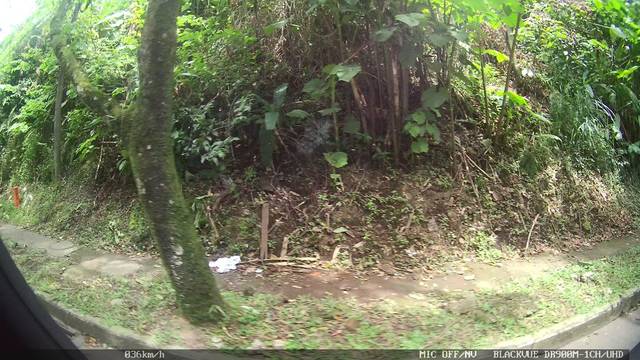
Region: Colombia
Coordinates: 4.809, -75.713